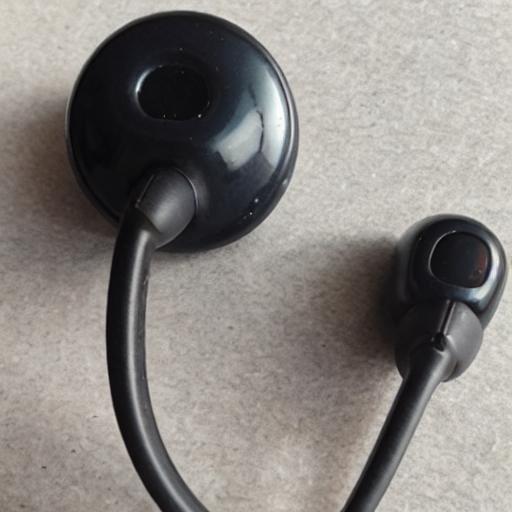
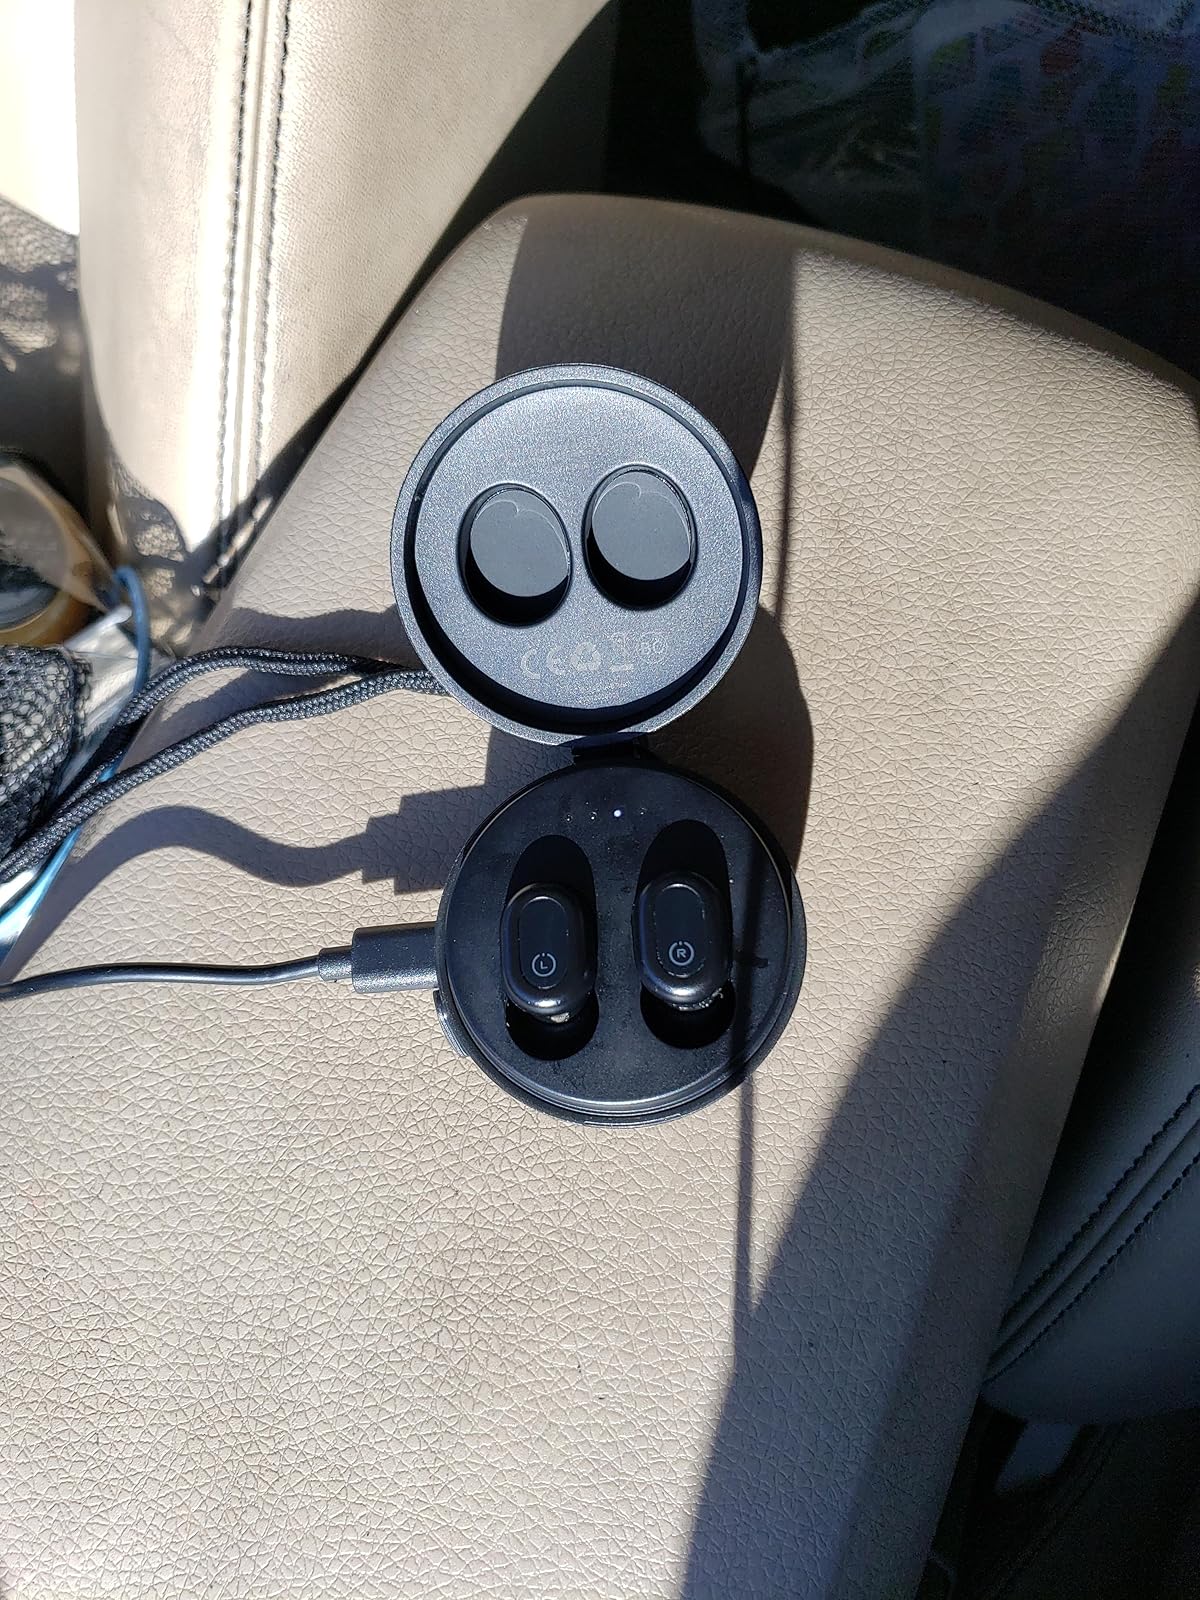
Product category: earbuds
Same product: no